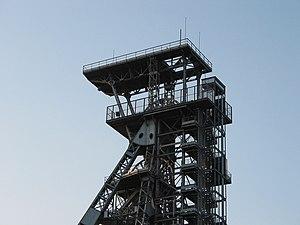
Frameries (Belgique), le châssis à molette de l'ancien charbonnage ""le crachet"".
Cette page regroupe l'ensemble du patrimoine immobilier classé de la ville belge de Frameries.
Dès la Libération la question royale éclate. Elle est liée à toute l'histoire de la monarchie belge. C'est la donnée centrale des années qui suivent la Libération, et dont les gouvernements successifs auront aussi à assurer la reconstruction du pays.
L'histoire de la Belgique est traditionnellement divisée en deux grandes parties. D'une part, celle des territoires qui formeront, après 1830, le territoire de la Belgique proprement dite. D'autre part, la Belgique d'après 1830, date de son indépendance politique et territoriale.